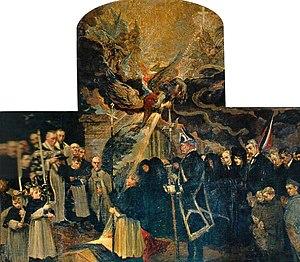
Le musée Jacques-Émile-Blanche est un musée communal situé à Offranville en Seine-Maritime, consacré à la mémoire du peintre Jacques-Émile Blanche.
L'église Saint-Ouen est une église catholique située à Offranville, en France.